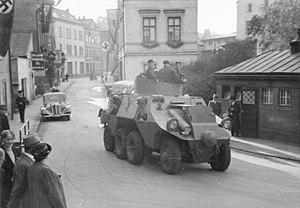
L'ADGZ, dite aussi Steyr mittlere Panzerwagen M35, était une automitrailleuse de l'armée autrichienne, construite à vingt-sept exemplaires de 1934 et 1938, puis de nouveau à vingt-cinq exemplaires début 1942, par la firme Steyr, et employées après l'annexion de l'Autriche par la Wehrmacht et la Waffen-SS.